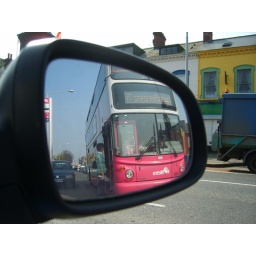
Metro bus in my mirror